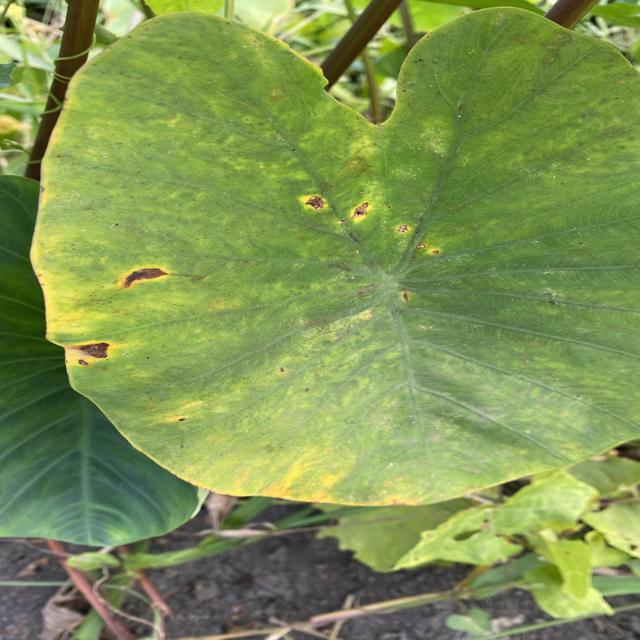
Label: Early_Blight